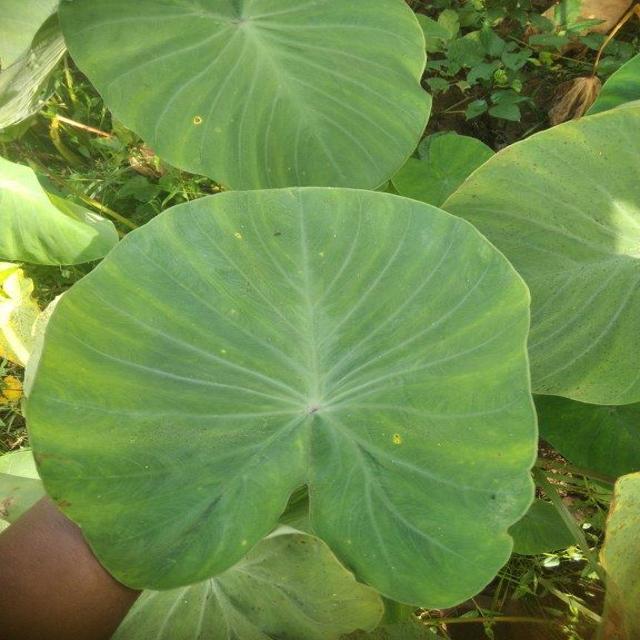
Label: Healthy